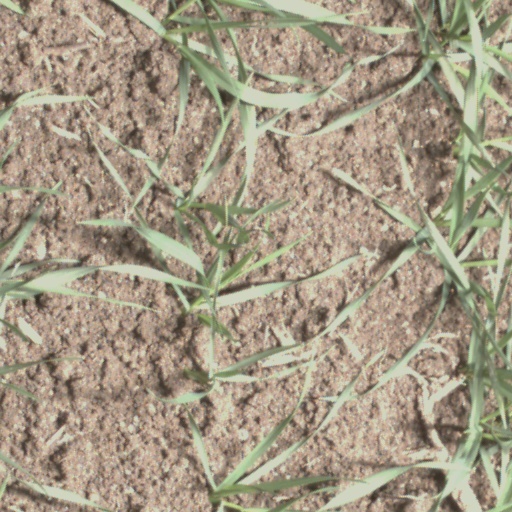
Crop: wheat